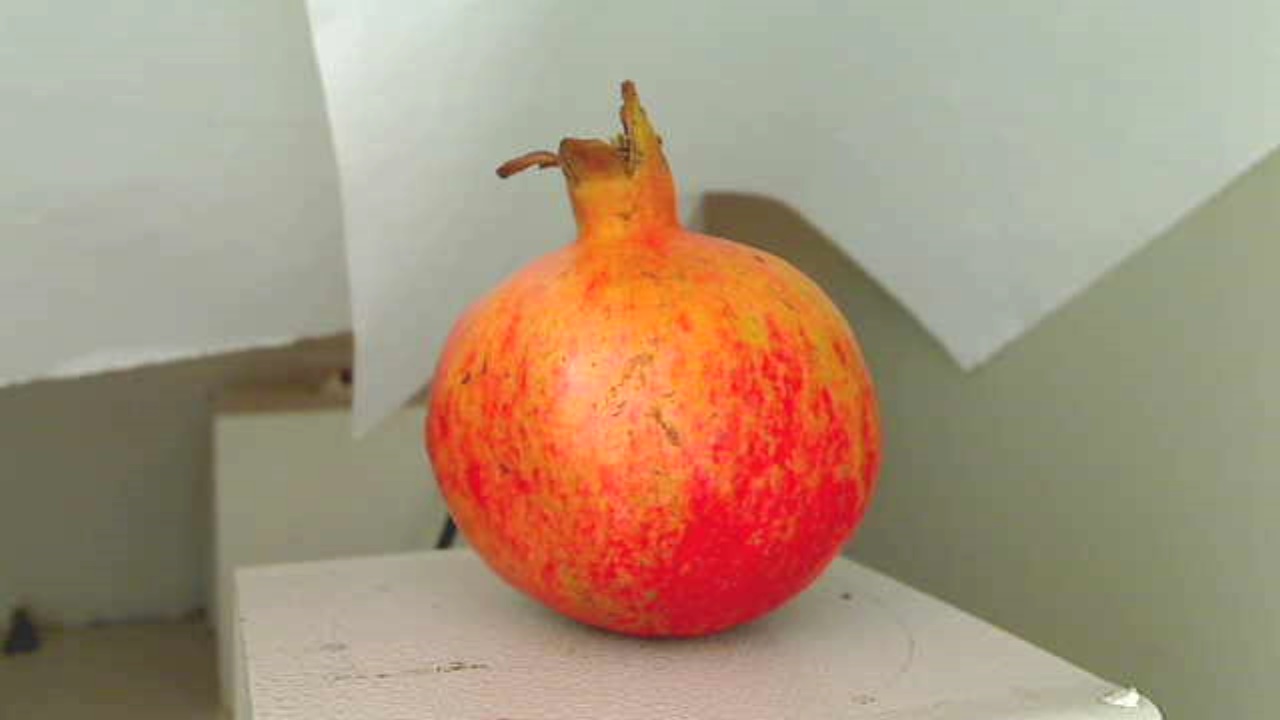
Grade: grade-3
Quality: quality-3